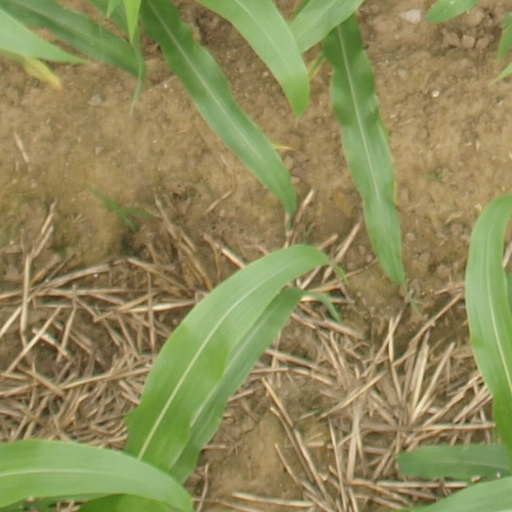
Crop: maize; corn